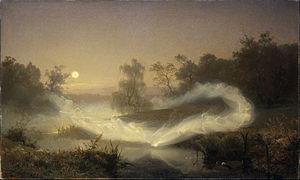
Un elfe est une créature légendaire anthropomorphe dont l'apparence, le rôle et la symbolique peuvent être très divers. À l'origine, il s'agissait d'êtres de la mythologie nordique, dont le souvenir dure toujours dans le folklore scandinave. Les elfes étaient originellement des divinités mineures de la nature et de la fertilité. On les retrouve dans la mythologie celtique, puisque quelques textes irlandais et écossais les évoquent.